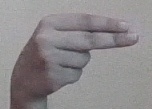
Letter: ain